Naveen Patnaik

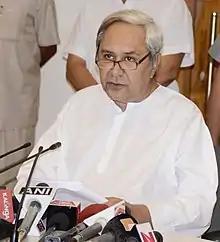
Naveen Patnaik in 2016

Patnaik spent most of his early days away from Odisha, so he has problems with writing and speaking fluently in Odia language. He is the only chief minister of India who does not speak fluently the regional language of his state and because of this, he has been facing severe criticism from his opponents. Presently, Patnaik has an adequate working knowledge of Odia and he possesses great mastery over Hindi, French, Punjabi, and English. At rallies, he delivers Odia speeches written in Roman alphabet.